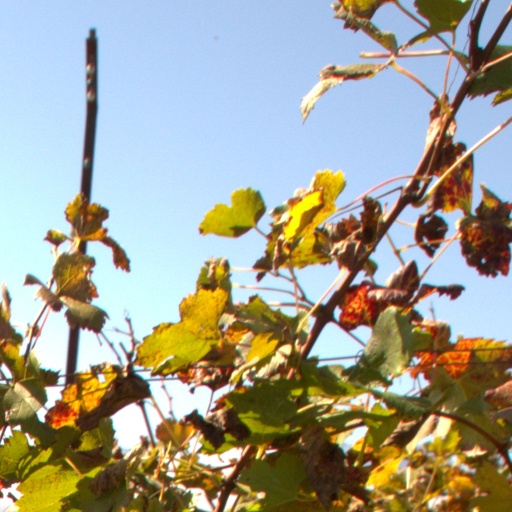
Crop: grape